Atlas-Agena

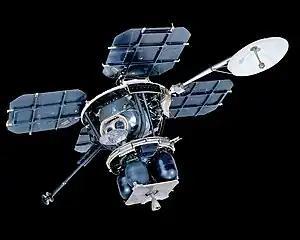
Lunar Orbiter

A series of five Lunar Orbiter spacecraft were launched from August 1966 through August 1967, to help select landing sites for the Apollo lunar landing program by mapping the Moon's surface. Each spacecraft weighed and was in diameter, minus the four extended solar panels. All launches were successful, and a total of 99 percent of the surface of the Moon (near and far side) was mapped with resolution as high as 3 ft 3 in (1 meter). Altogether the Orbiters returned 2180 high resolution and 882 medium resolution frames. The spacecraft also carried micrometeoroid sensors, which showed the average micro-meteoroid flux near the Moon to be two orders of magnitude greater than in interplanetary space, but slightly less than the near-Earth environment.